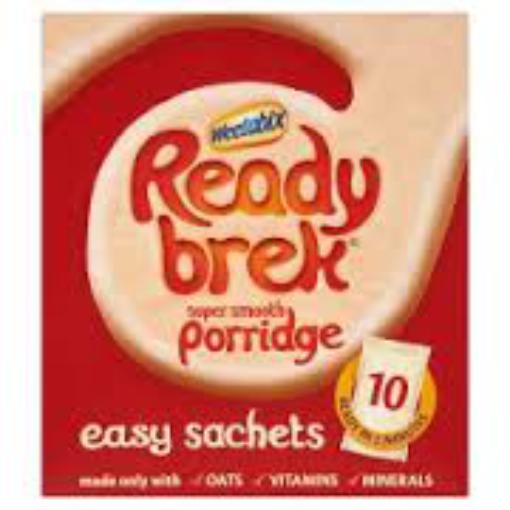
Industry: Food